Norman Osborn (2002 film series character)

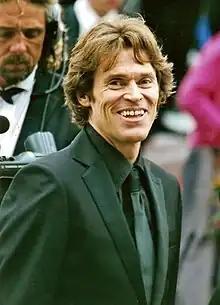
Willem Dafoe was contacted by Sam Raimi while he was filming in Spain, where Raimi described "Spider-Man" story to him.

After John Malkovich turned down the opportunity to take the role, Dafoe was cast as Osborn / Goblin in November 2000; Kevin Spacey would have portrayed the Goblin in Cameron's unproduced "Spider-Man" film.